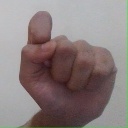
अक्षर: घ